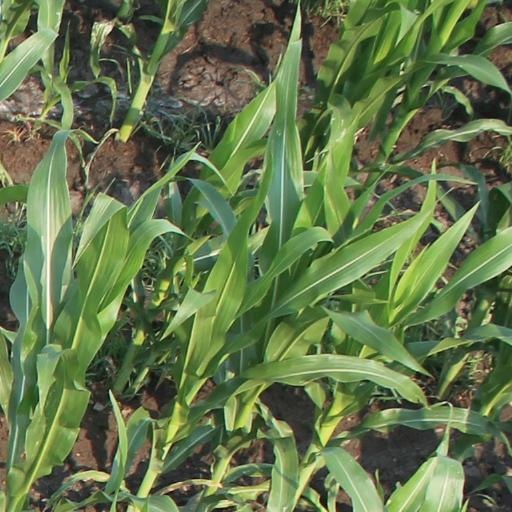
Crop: maize; corn